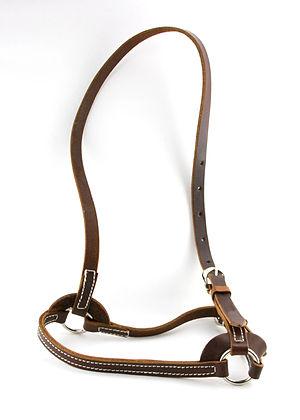
Une muserolle est une lanière, généralement de cuir et parfois de métal, qui entoure le nez et la mâchoire de certains animaux pour permettre aux humains de mieux les maîtriser. Surtout connue en équitation, la muserolle est une partie optionnelle du filet qui empêche le cheval d'échapper au mors, en évitant par exemple qu'il ouvre la bouche lorsque le cavalier utilise les rênes pour une demande d'arrêt. L'usage de la muserolle est connu depuis l'Antiquité, cet outil ayant peut-être constitué l'une des premières formes de harnachement pour monter à cheval. À l'époque moderne, elle est conçue davantage comme un outil d'éducation du cheval, mais son usage s'est généralisé avec le règlement des compétitions équestres. Il existe différents types de muserolles, dont l'action est plus ou moins sévère. La française est la plus commune et l'une des plus douces. L'allemande, la combinée et la croisée se règlent devant le mors, et sont plus restrictives. Le caveçon ne s'emploie que pour du travail à la longe. Des muserolles existent aussi pour d'autres animaux, notamment les dromadaires et les chiens.